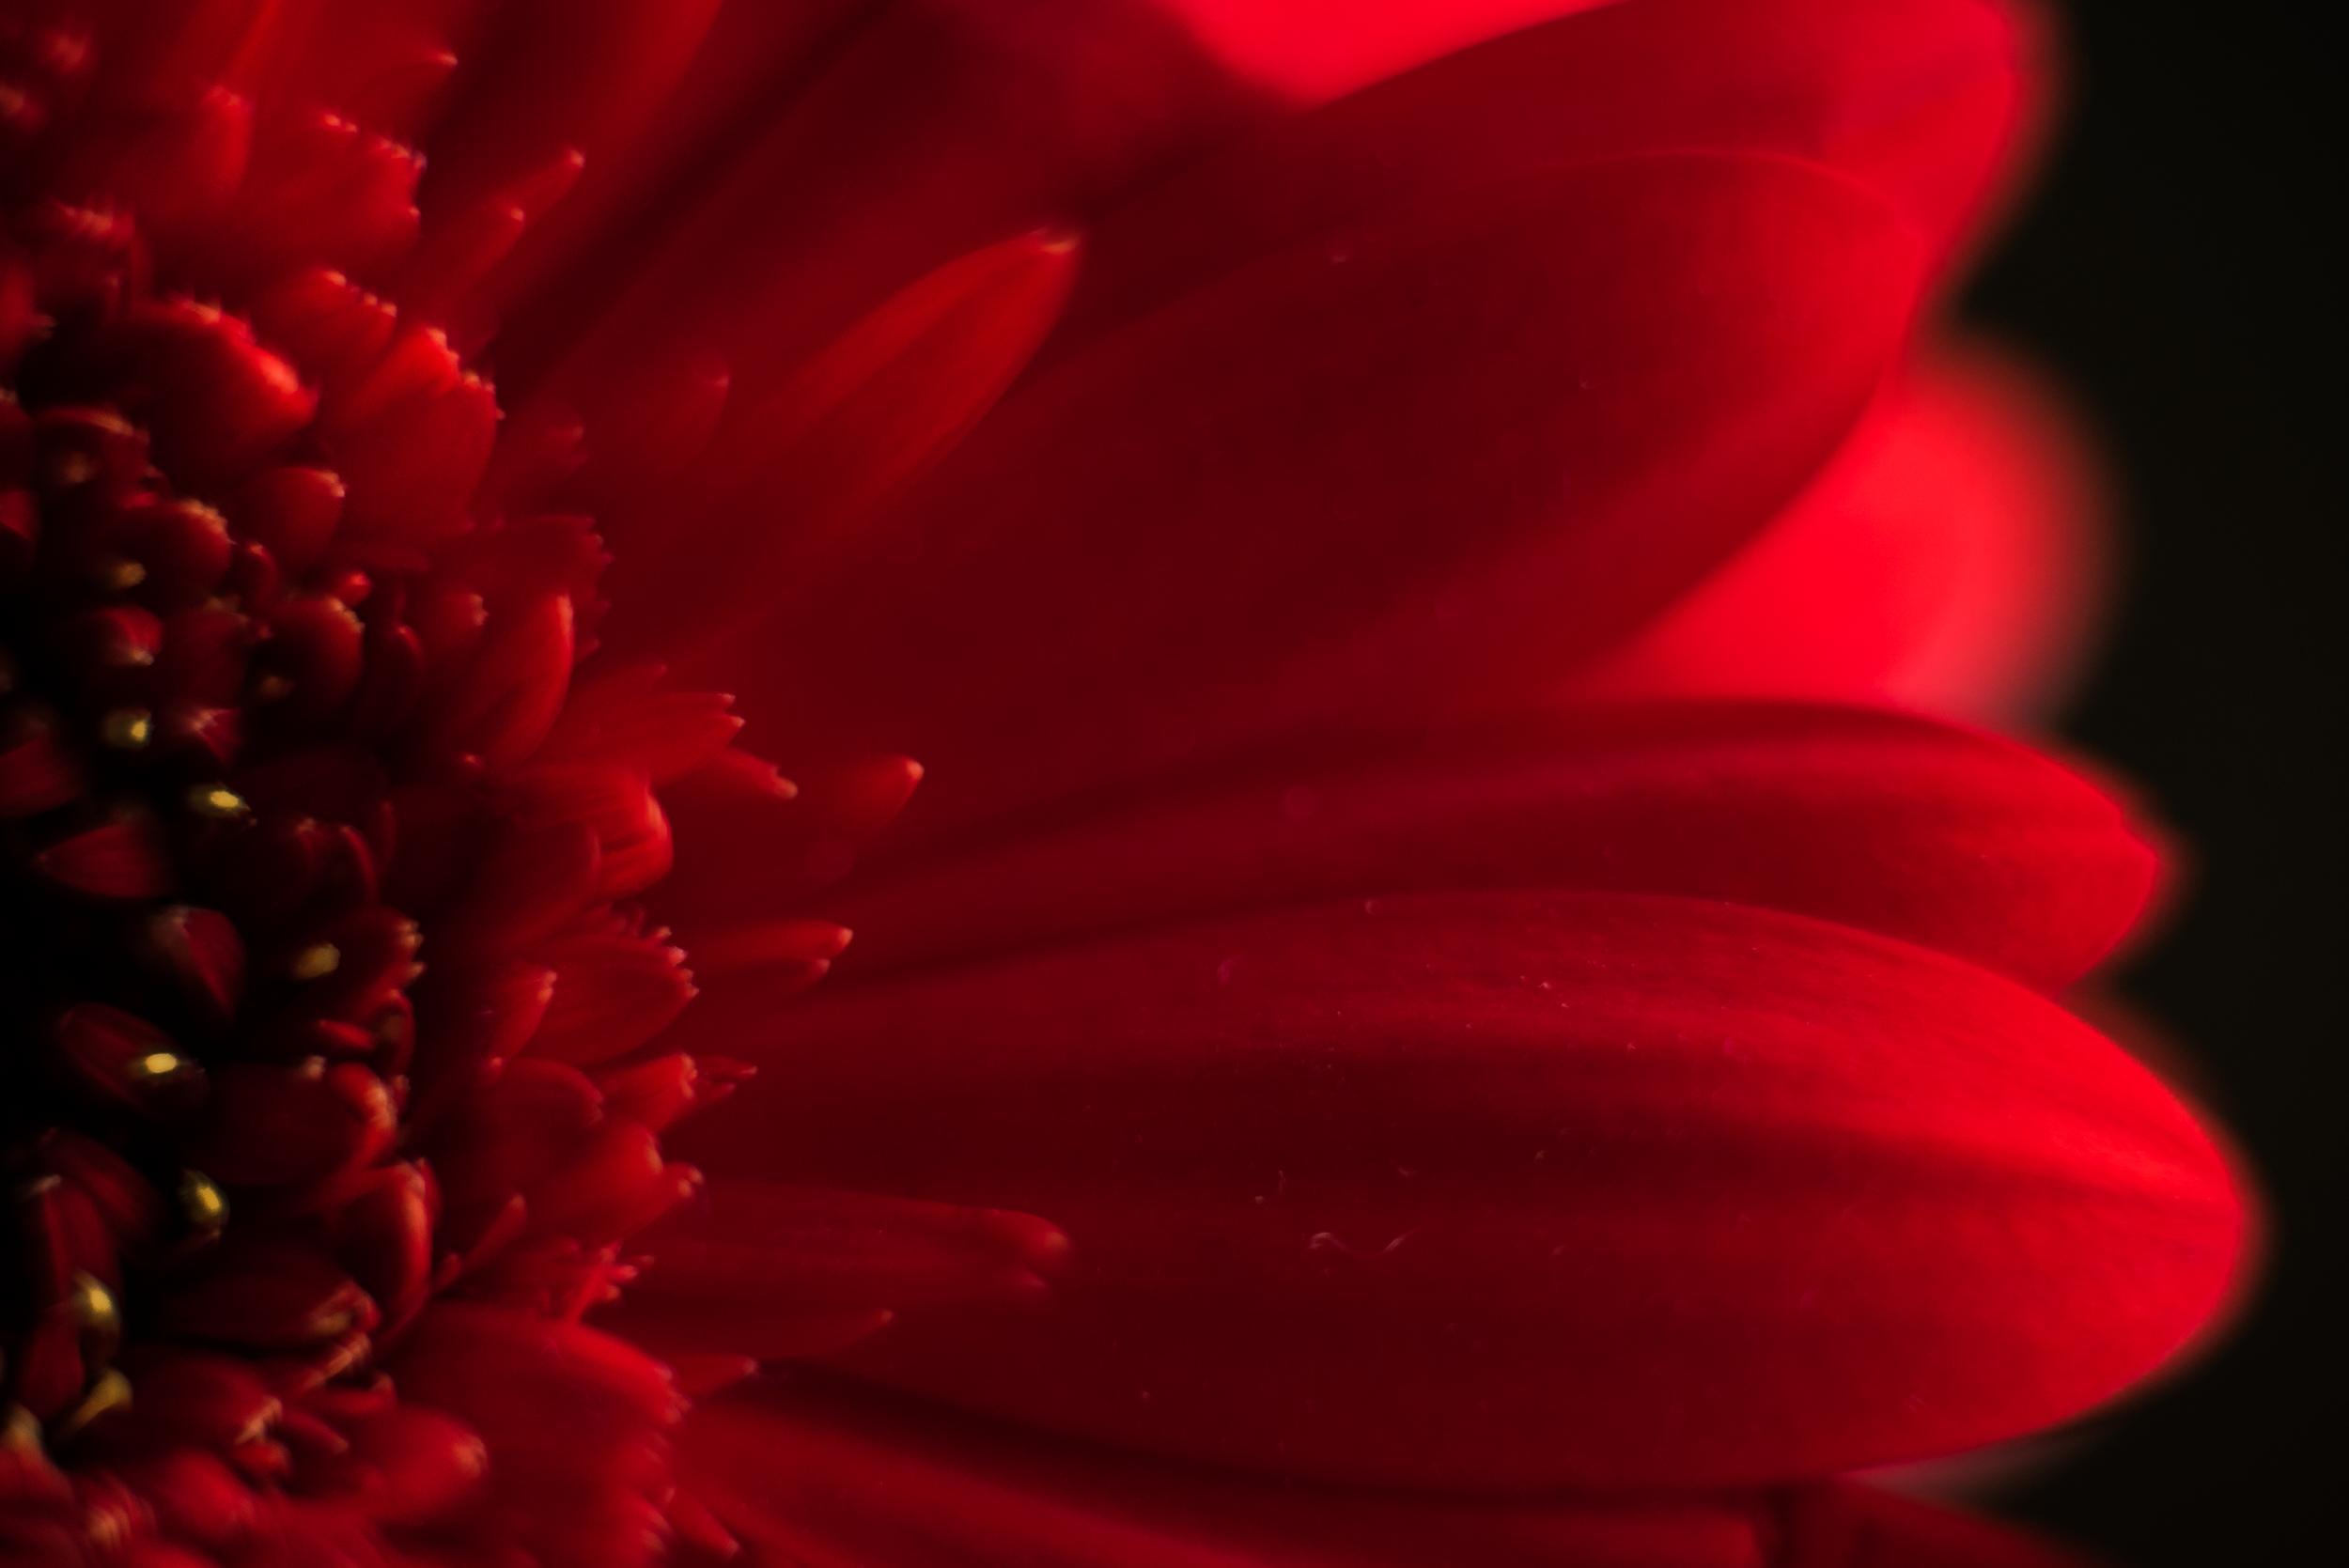
nature, blossom, light, plant, photography, flower, petal, bloom, europe, red, color, macro, peace, serene, nikon, closeup, pink, close up, happiness, fleur, rouge, passion, soft, nikkor, d750, quiet, douceur, parfum, bientre, curuyann, nikond750, plaisir, softness, scent, perfume, treasure, pleasure, yann, coeuru, macro photography, flowering plant, daisy family, plant stem, land plant